1987 British Formula Three Championship

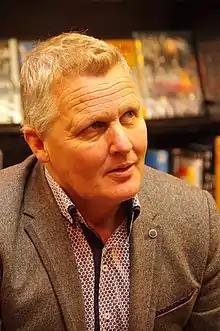
1987 champion, Johnny Herbert

The 1987 British Formula Three season was the 37th season of the British Formula Three Championship. Johnny Herbert took the BARC/BRDC Lucas British Formula 3 Championship. Therewas also a "Class B" championship for older cars, called "National Class', which was won by British driver Gary Dunn, driving a Reynard 863-Volkswagen for Swindon Motorsport.